Okadaic acid

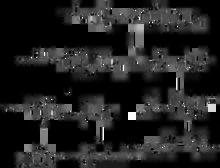
Forsyth's Synthesis of Okadaic Acid.

Similar to Isobe's synthesis, the Forsyth synthesis sought to reduce the number of steps, and to increase potential for designing analogues late in the synthesis. To do this, Forsyth et al. designed the synthesis to allow for structural changes and installation of important functional groups before large pieces were joined. Their resulting synthesis was 3% yielding, with 26 steps in the longest linear sequence. As above, spiroketalization was performed thermodynamically with introduction of acid.